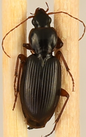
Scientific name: Synuchus impunctatus
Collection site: Harvard Forest & Quabbin Watershed NEON (HARV), plot HARV_008